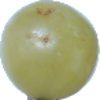
Label: Grape White 1